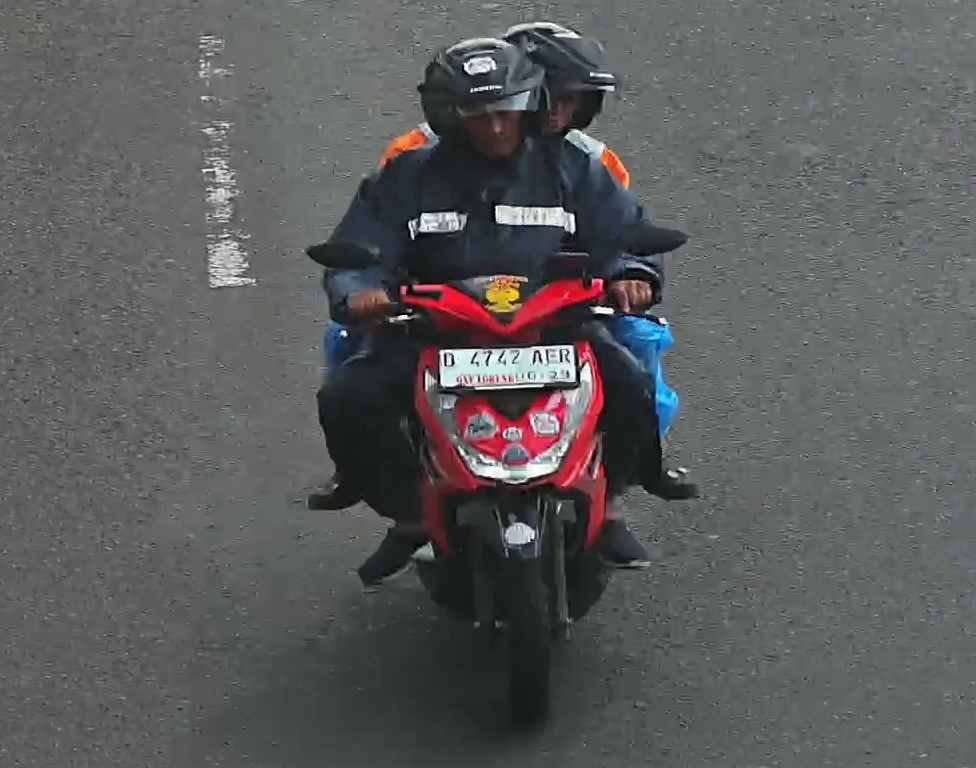
person-with-helmet: 2
person-without-helmet: 0